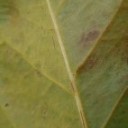
Label: Cerscospora